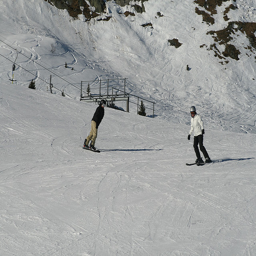
Two people snow boarding down a ski slope.
Two people skiing in front of a ski lift.
Snow boarders near a ski lift, on snowy slopes.
Two snowboarders making their way down a mountain slope.
two people on snowboards traveling down a snowy mountain